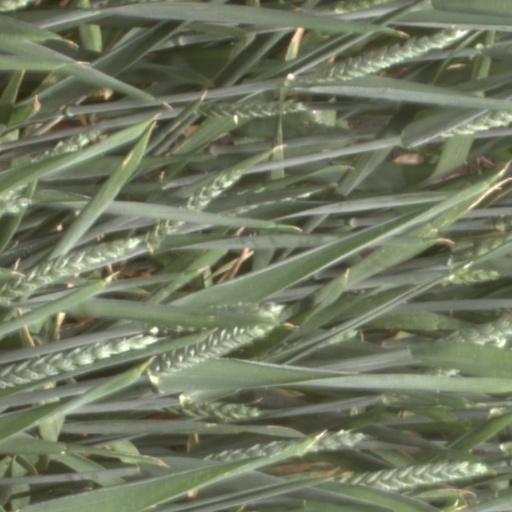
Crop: wheat